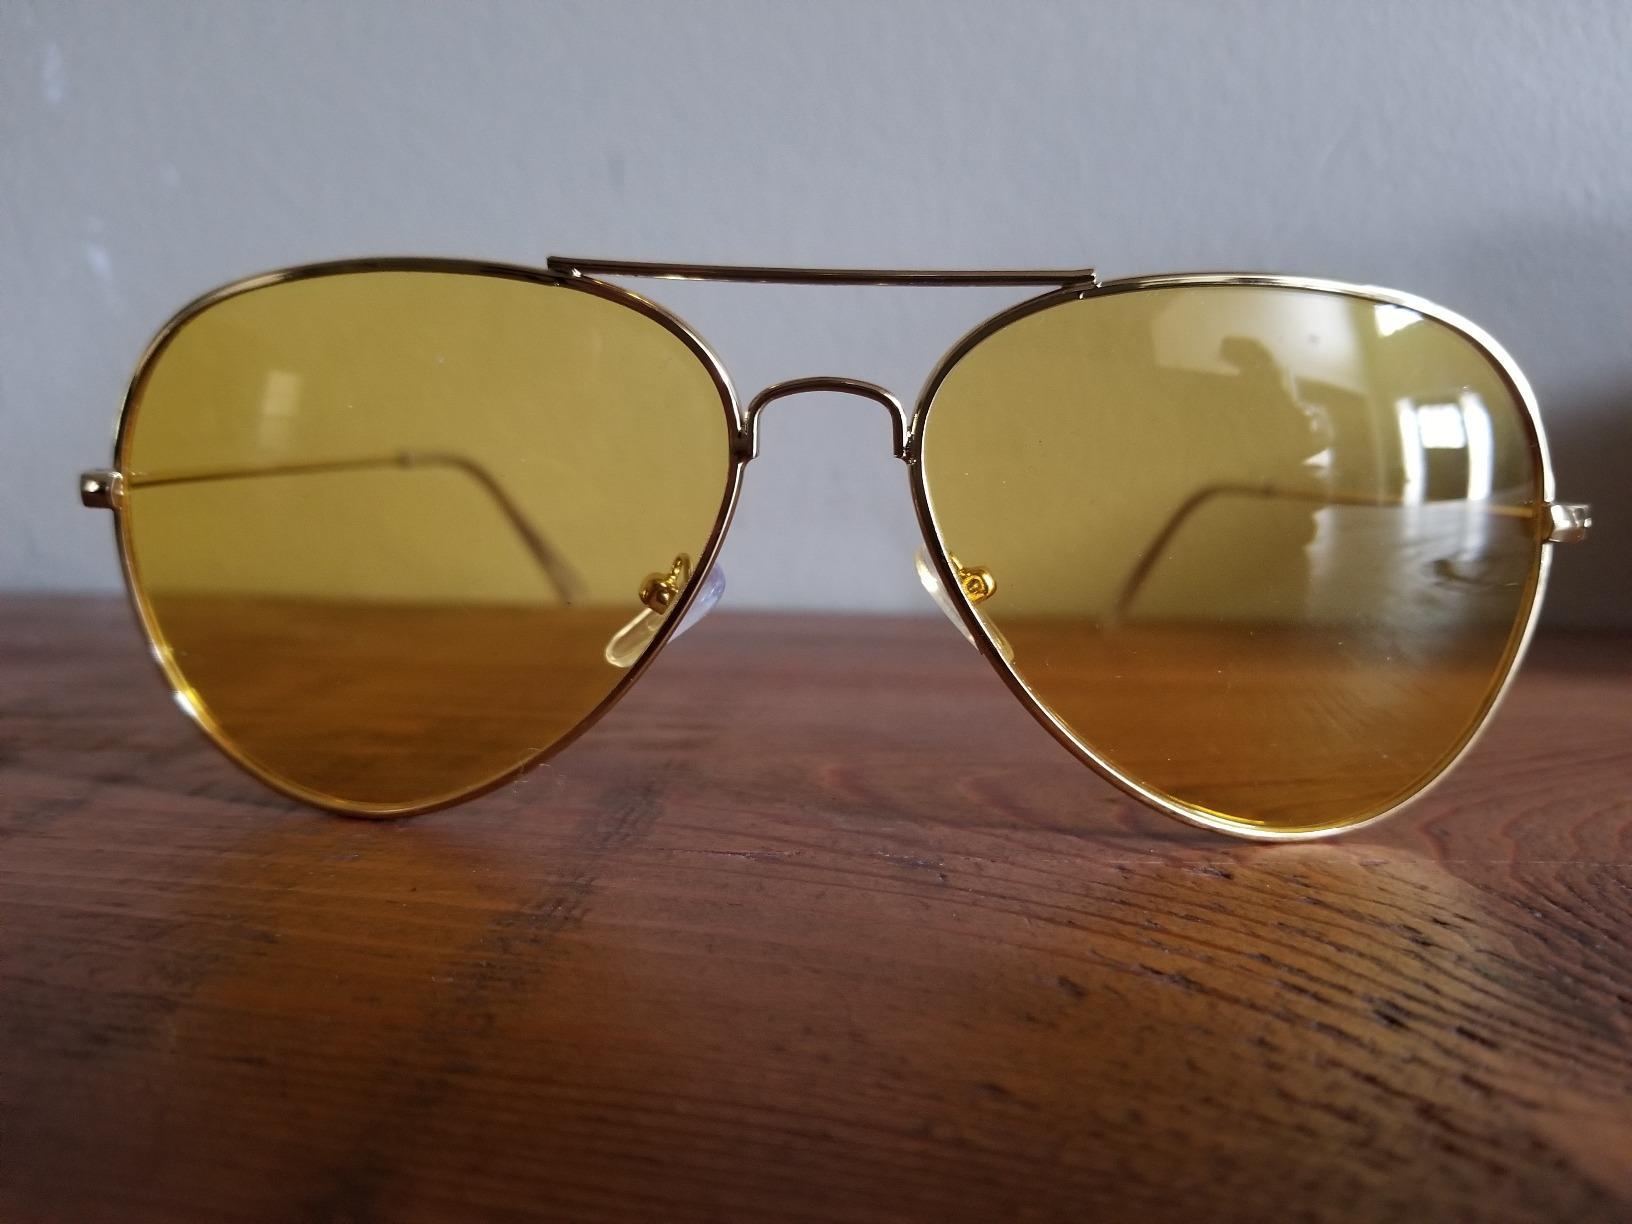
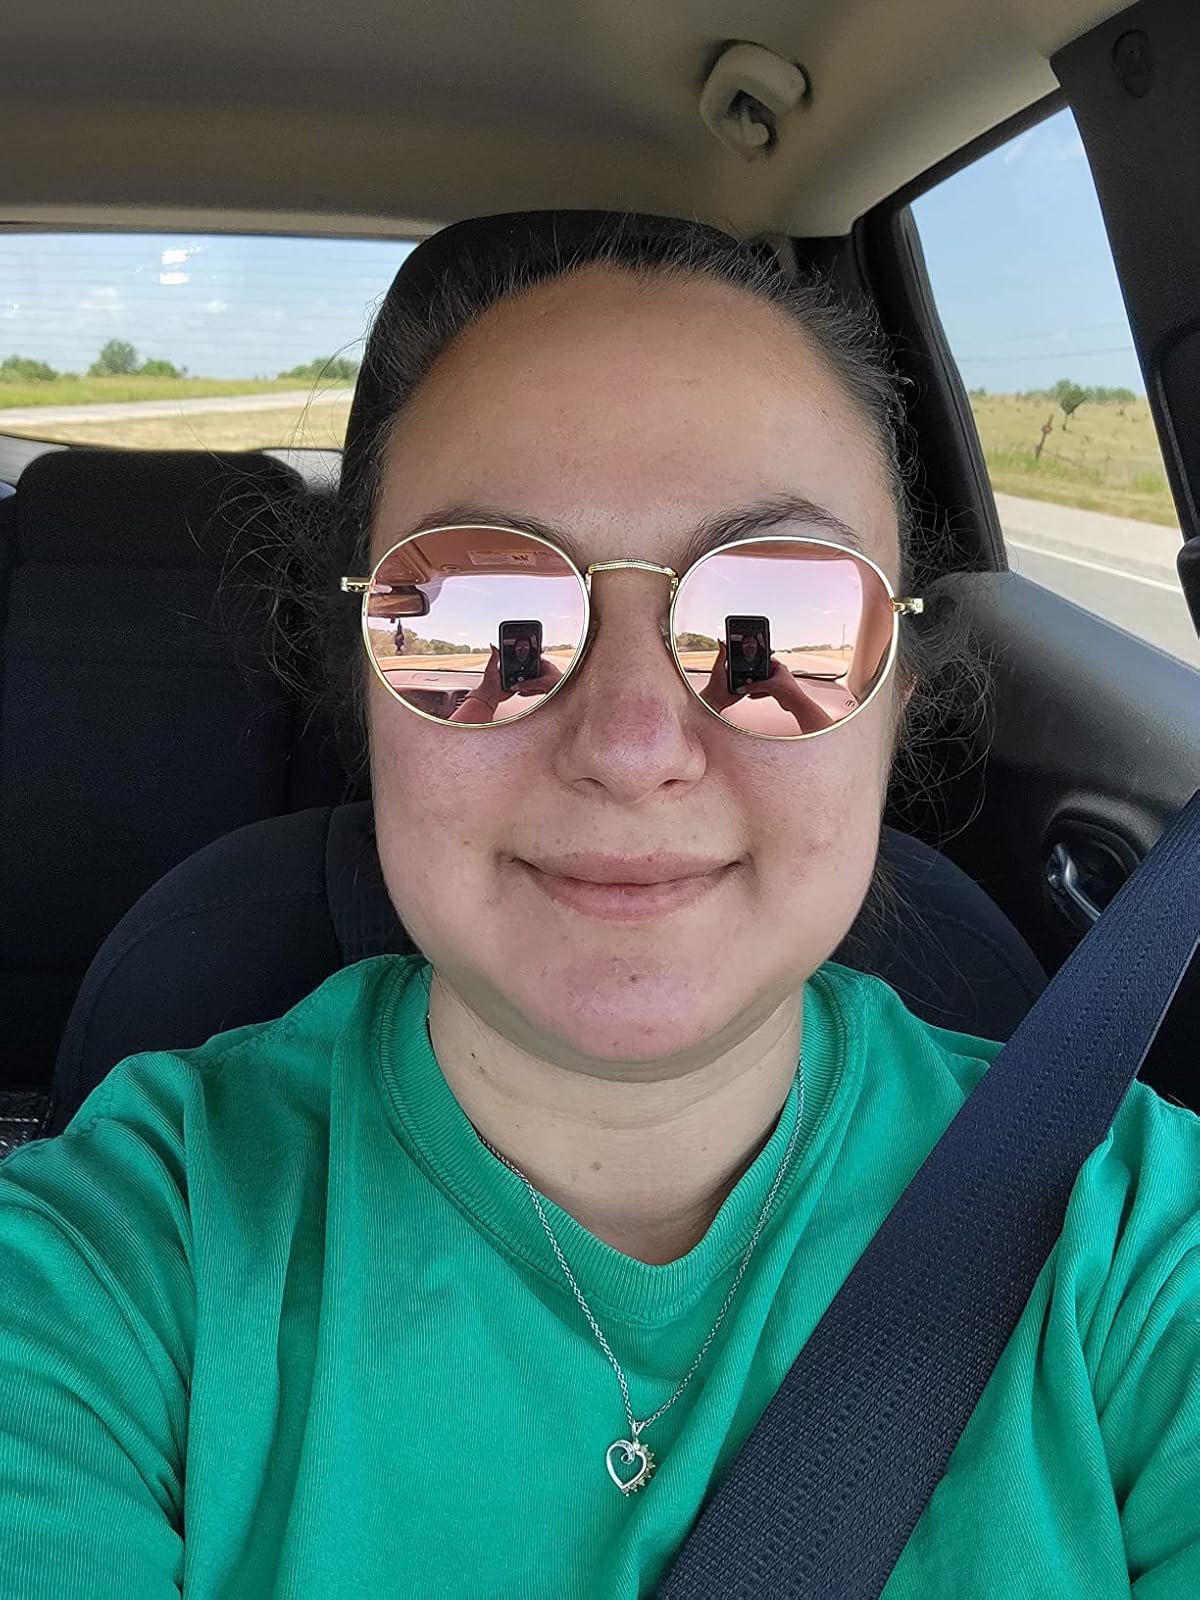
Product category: accessories_sunglasses
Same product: no